KMC Controls

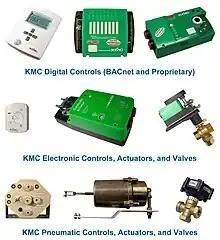
KMC Controls Product Family Samples

KMC Controls started with manufacturing pneumatic HVAC control products, including controllers, actuators, valves, and other related devices. A pneumatic HVAC control circuit operates on air pressure (typically between 3 and 13 psi) and uses mechanical means (actuators) to perform control functions. Pneumatic control systems are still used in many buildings, especially in metropolitan areas, because of their large base of installation throughout the 1960s and 1970s.